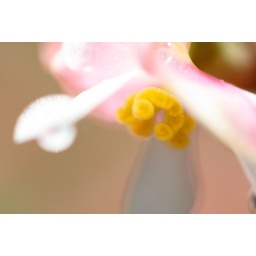
some yellow thingy hidden under the flower